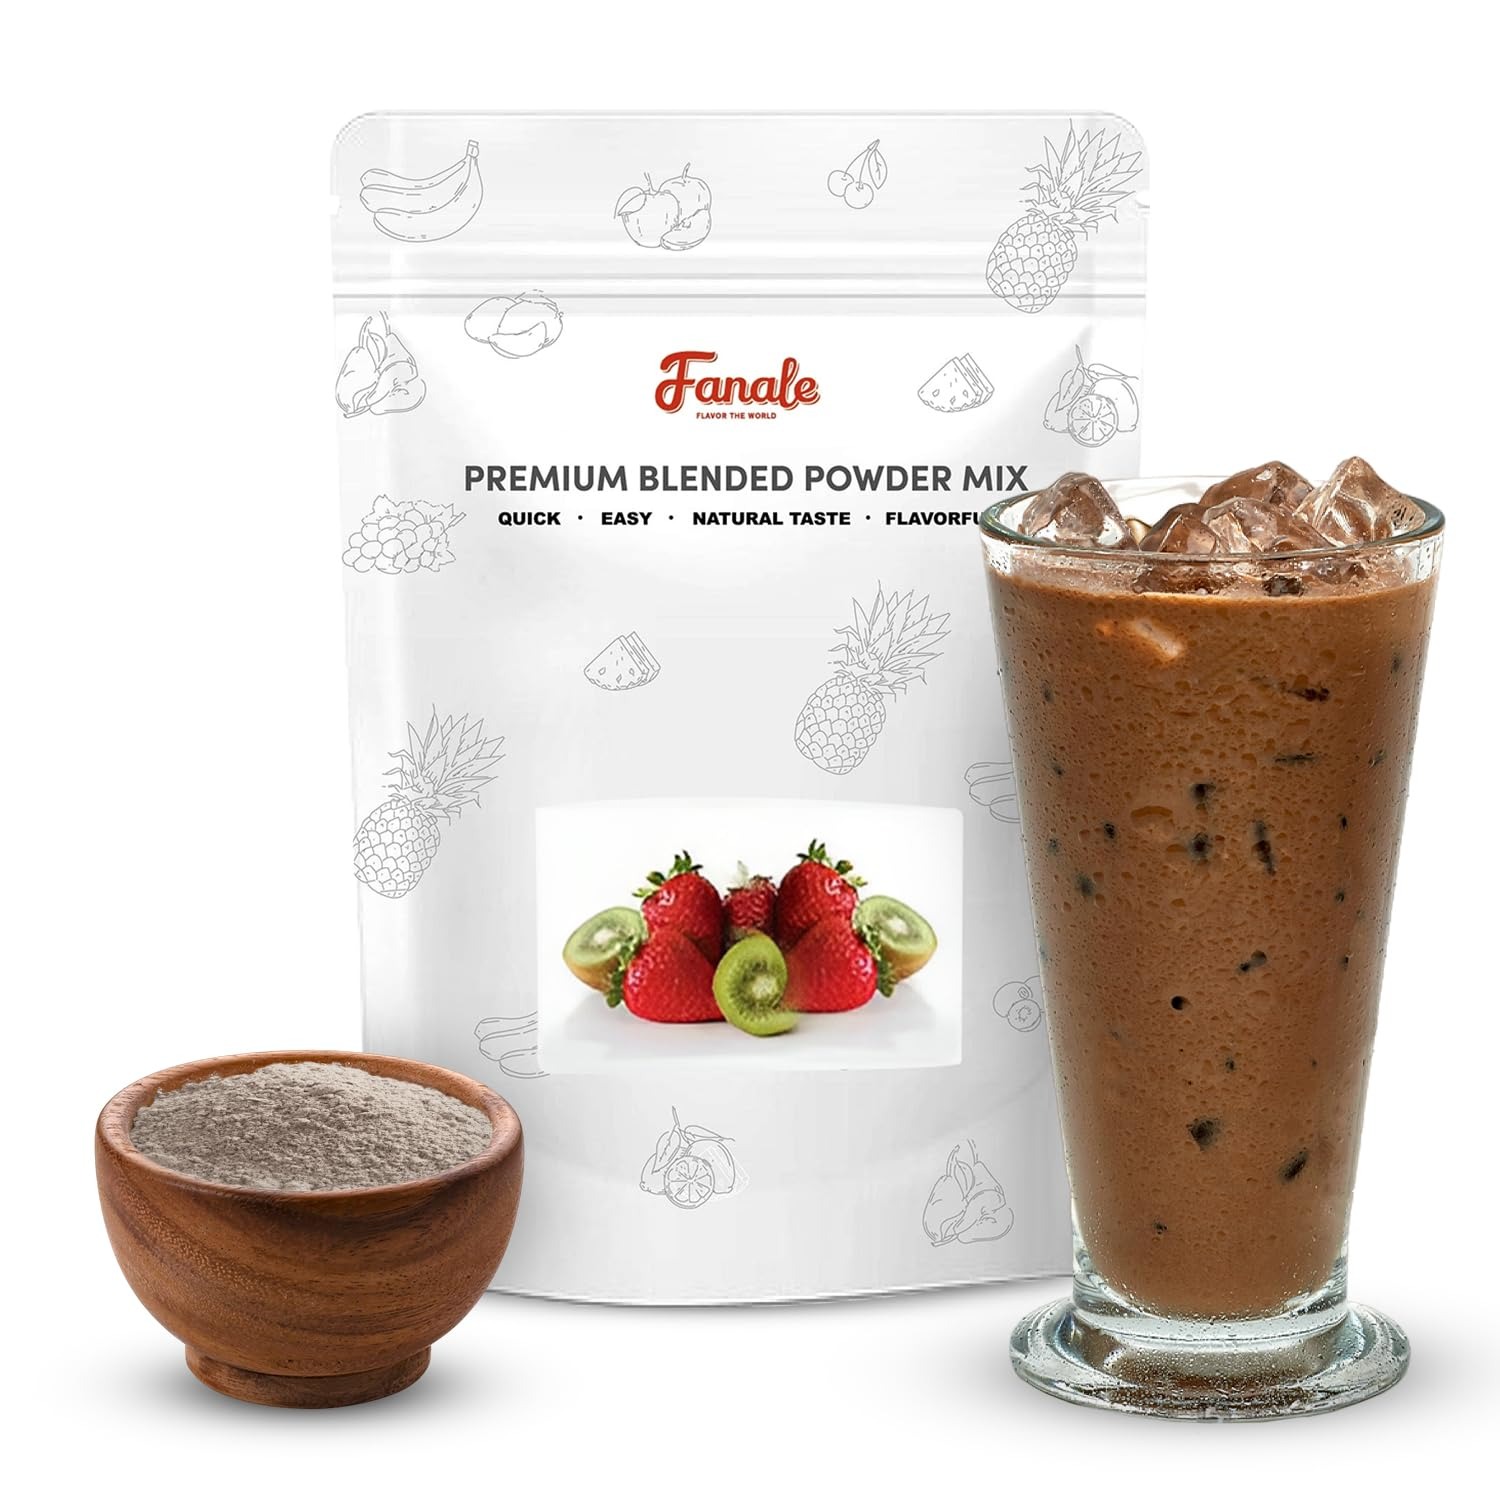
Item Name: Fanale Premium Ice Mocha Bubble Tea Flavoring Powder | Perfect for Baking, Smoothies, Desserts and Drinks | Instant Flavoring Powder for Boba Milk Tea - 2.2 Pounds (Pack of 20)
Bullet Point 1: 𝐌𝐮𝐥𝐭𝐢-𝐩𝐮𝐫𝐩𝐨𝐬𝐞 𝐢𝐧𝐠𝐫𝐞𝐝𝐢𝐞𝐧𝐭: This Ice Mocha flavor powder can be used in a variety of recipes, including baked goods, smoothies, drinks, and more. It's a versatile ingredient that can be added to almost anything to give it a nutty flavor.
Bullet Point 2: 𝐌𝐚𝐝𝐞 𝐰𝐢𝐭𝐡 𝐡𝐢𝐠𝐡-𝐪𝐮𝐚𝐥𝐢𝐭𝐲 𝐢𝐧𝐠𝐫𝐞𝐝𝐢𝐞𝐧𝐭𝐬 𝐟𝐨𝐫 𝐚 𝐫𝐢𝐜𝐡, authentic taste: We only use the best ingredients to ensure that our Ice Mocha flavor powder has an authentic, rich taste that will elevate your recipes. You can trust that this product is made with care and attention to detail.
Bullet Point 3: 𝐅𝐫𝐞𝐬𝐡𝐧𝐞𝐬𝐬 & 𝐂𝐨𝐧𝐯𝐞𝐧𝐢𝐞𝐧𝐜𝐞 𝐢𝐧 𝐄𝐯𝐞𝐫𝐲 𝐔𝐬𝐞:The resealable bag that our Ice Mocha flavor powder comes in makes it easy to store and use. You can keep it in your pantry or kitchen cabinet and pull it out whenever you want to add some nutty flavor to your creations.
Bullet Point 4: 𝐄𝐚𝐬𝐲 𝐭𝐨 𝐮𝐬𝐞: Simply measure out the desired amount of Ice Mocha flavor powder and mix it into your recipe. No need to chop, grind, or blend Ice Mocha, as this powder provides all the nutty flavor you need in a convenient form
Bullet Point 5: 𝐆𝐥𝐮𝐭𝐞𝐧-𝐟𝐫𝐞𝐞 𝐚𝐧𝐝 𝐯𝐞𝐠𝐚𝐧:Our Ice Mocha flavor powder is gluten-free and vegan, making it a great choice for those with dietary restrictions. It's a versatile ingredient that can be used in a wide range of recipes, including ones that are gluten-free or plant-based.
Product Description: Fanale drinks
Value: 35.2
Unit: Ounce

Price: 320